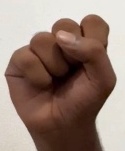
ASL sign: S